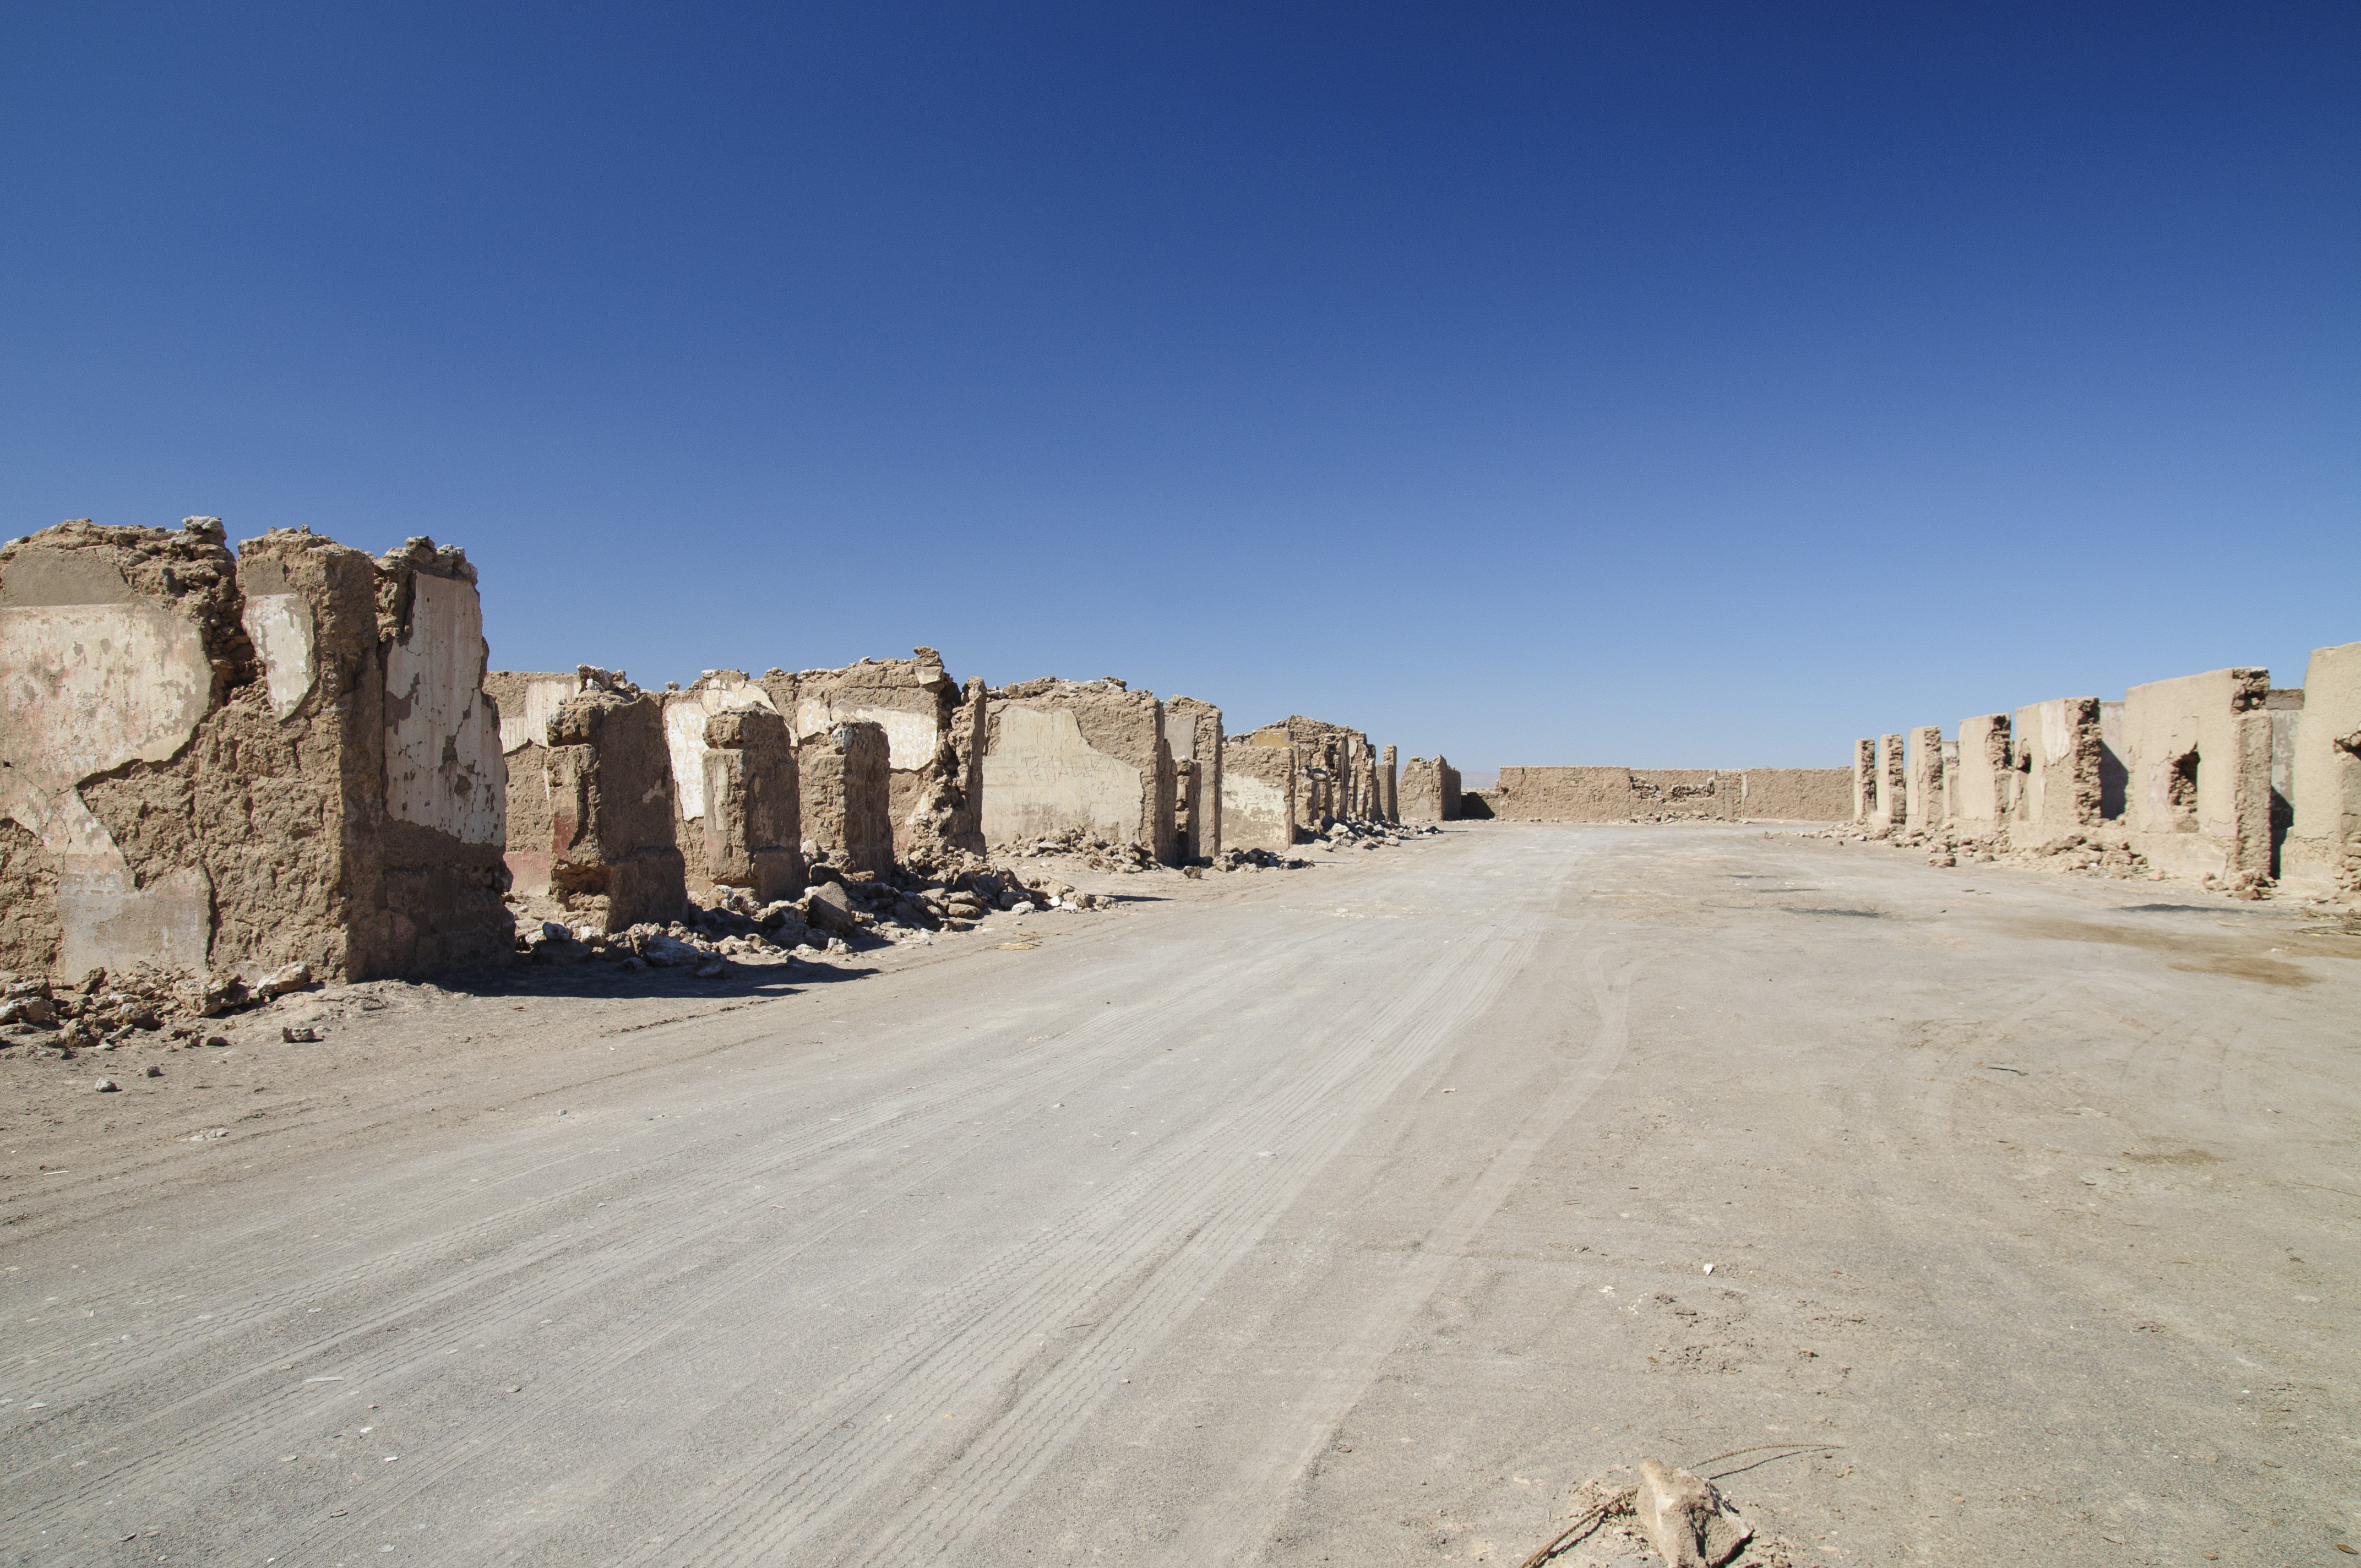
landscape, sea, coast, sand, rock, desert, valley, vacation, terrain, geology, temple, ruins, badlands, sahara, wadi, landform, ancient history, natural environment, aeolian landform